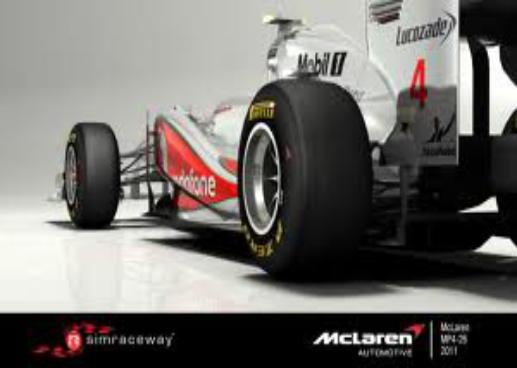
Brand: mclaren
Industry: Transportation